Godalming

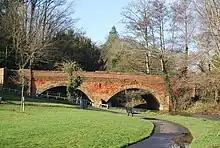
Borough Bridge

The Anglo-Saxon settlement at Godalming is thought to have been founded in the 6th or early 7th centuries, in the area surrounding the parish church. The oldest stonework in the church dates from and the base of the west wall of the tower is of Anglo-Saxon origin. The earliest documentary evidence for Godalming, is from the will of Alfred the Great in 880, in which the settlement and surrounding land is left to his nephew, Æthelwold ætheling. By the end of the Anglo-Saxon period, the town was the administrative centre of the Godalming Hundred, which stretched from Puttenham in the northwest to Chiddingfold in the southeast.